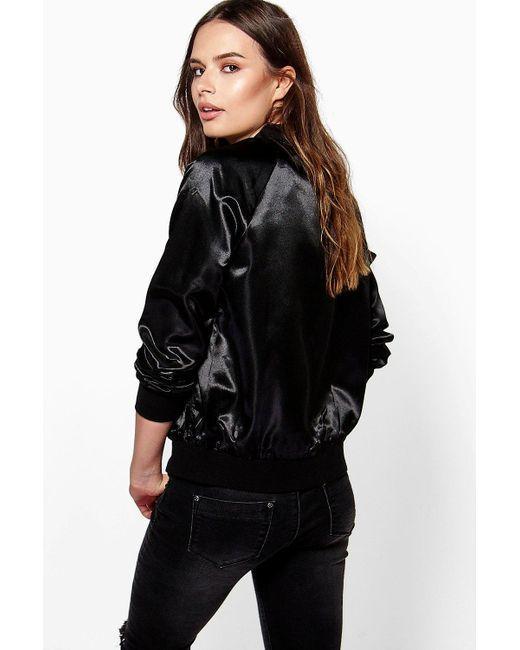
Schwarze Partywear Lederjacke für Damen